Enfield Wash

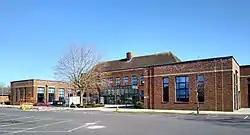
Ark John Keats Academy

Albany School, which was in Bell Lane, adjacent to Albany Park, was opened as a coeducational secondary modern school in 1939, and was converted to a comprehensive school in 1967. It closed in 2009 and a new academy, Oasis Academy Hadley, was opened by the Oasis Trust on the site. However, the academy relocated to Ponders End in 2013. In 2015 Ark John Keats Academy, an all through school for pupils aged 4–18 opened on the site.